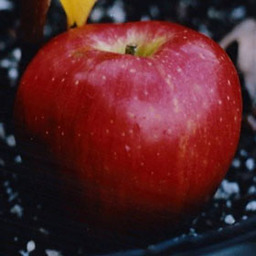
Label: Apple